Crossbow

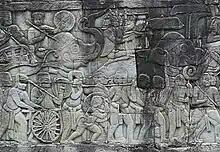
Wheelmounted and elephantmounted double-bow-arcuballistae in the Khmer army, possibly Cham mercenaries

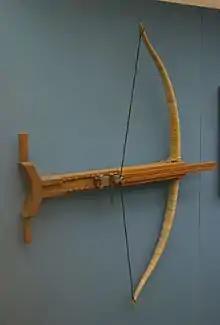
Greek "gastraphetes"

In terms of archaeological evidence, crossbow locks dated made of cast bronze have been found in China . They have also been found in Tombs 3 and 12 at Qufu, Shandong, previously the capital of Lu, and date to the 6th century BC. Bronze crossbow bolts dating from the mid-5th century BC have been found at a Chu burial site in Yutaishan, Jiangling County, Hubei Province. Other early finds of crossbows were discovered in Tomb 138 at Saobatang, Hunan Province, and date to the mid-4th century BC. It is possible that these early crossbows used spherical pellets for ammunition. A Western Han mathematician and music theorist, Jing Fang (78–37 BC), compared the moon to the shape of a round crossbow bullet. The "Zhuangzi" also mentions crossbow bullets.